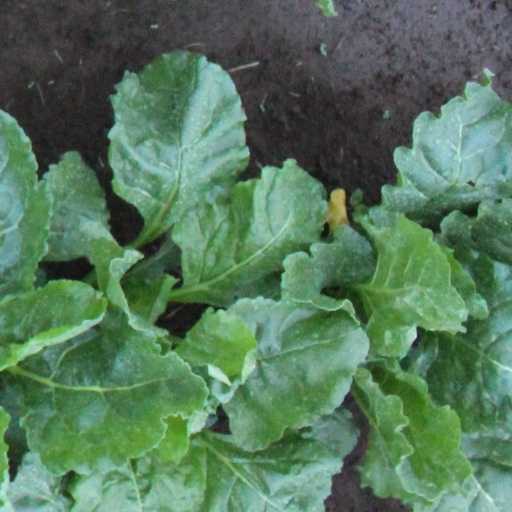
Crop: sugar beet